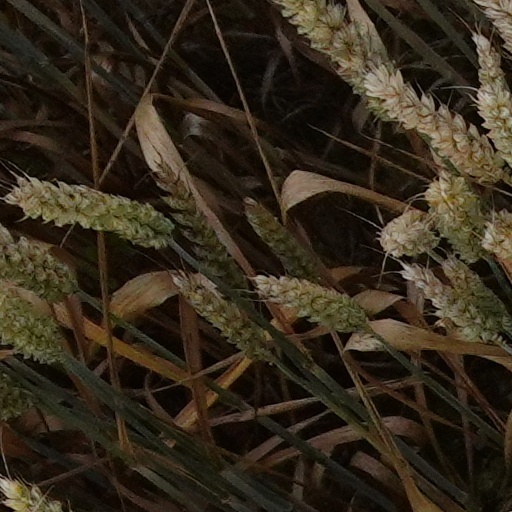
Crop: wheat